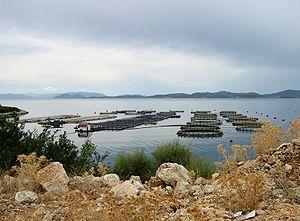
L’économie de la Grèce, forte d'un Produit intérieur brut avoisinant les 218 milliards d'USD, est la 51ᵉ économie mondiale. En termes de Parité de pouvoir d'achat, la Grèce se classe au 55ᵉ rang mondial avec près de 317 milliards USD. En 2018, la Grèce était la 17ᵉ économie européenne. Selon les chiffres du Fonds monétaire international de la même année, le PIB par habitant est de 20 317 dollars USD par valeur nominale et de 29 072 dollars USD en parité de pouvoir d'achat.
L'agriculture en Grèce est une agriculture méditerranéenne structurée par de petites exploitations à base familiale, connue notamment pour sa production d'olives, de fruits et légumes et de produits laitiers issus de l'élevage ovin et caprin.